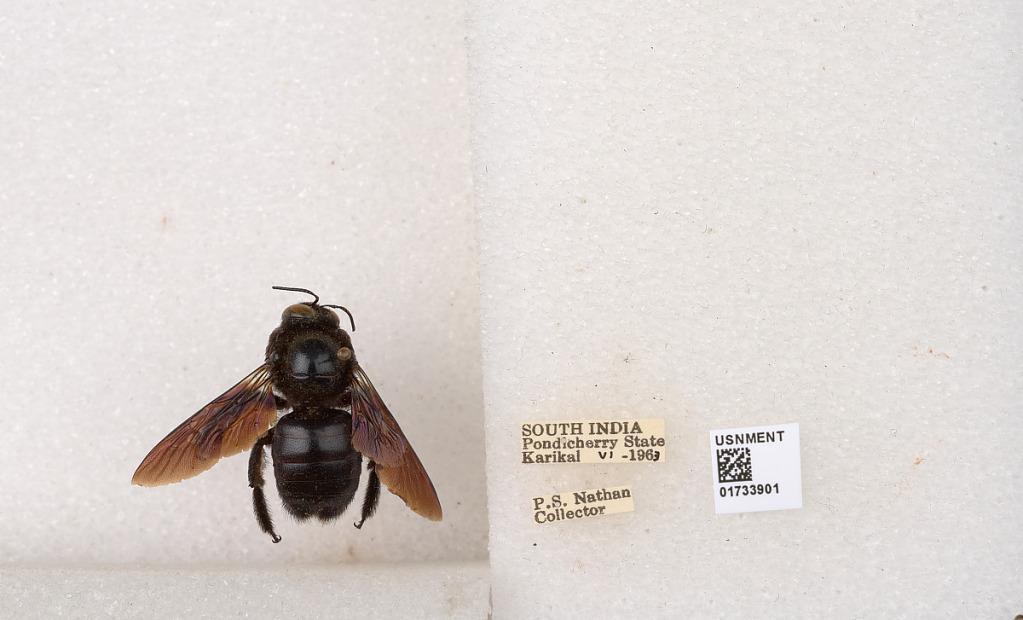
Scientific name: Xylocopa (Ctenoxylocopa) fenestrata (Fabricius)
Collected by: P. Nathan
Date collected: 1963-6-1
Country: India
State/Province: Puducherry
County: Karaikal
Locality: Karikal